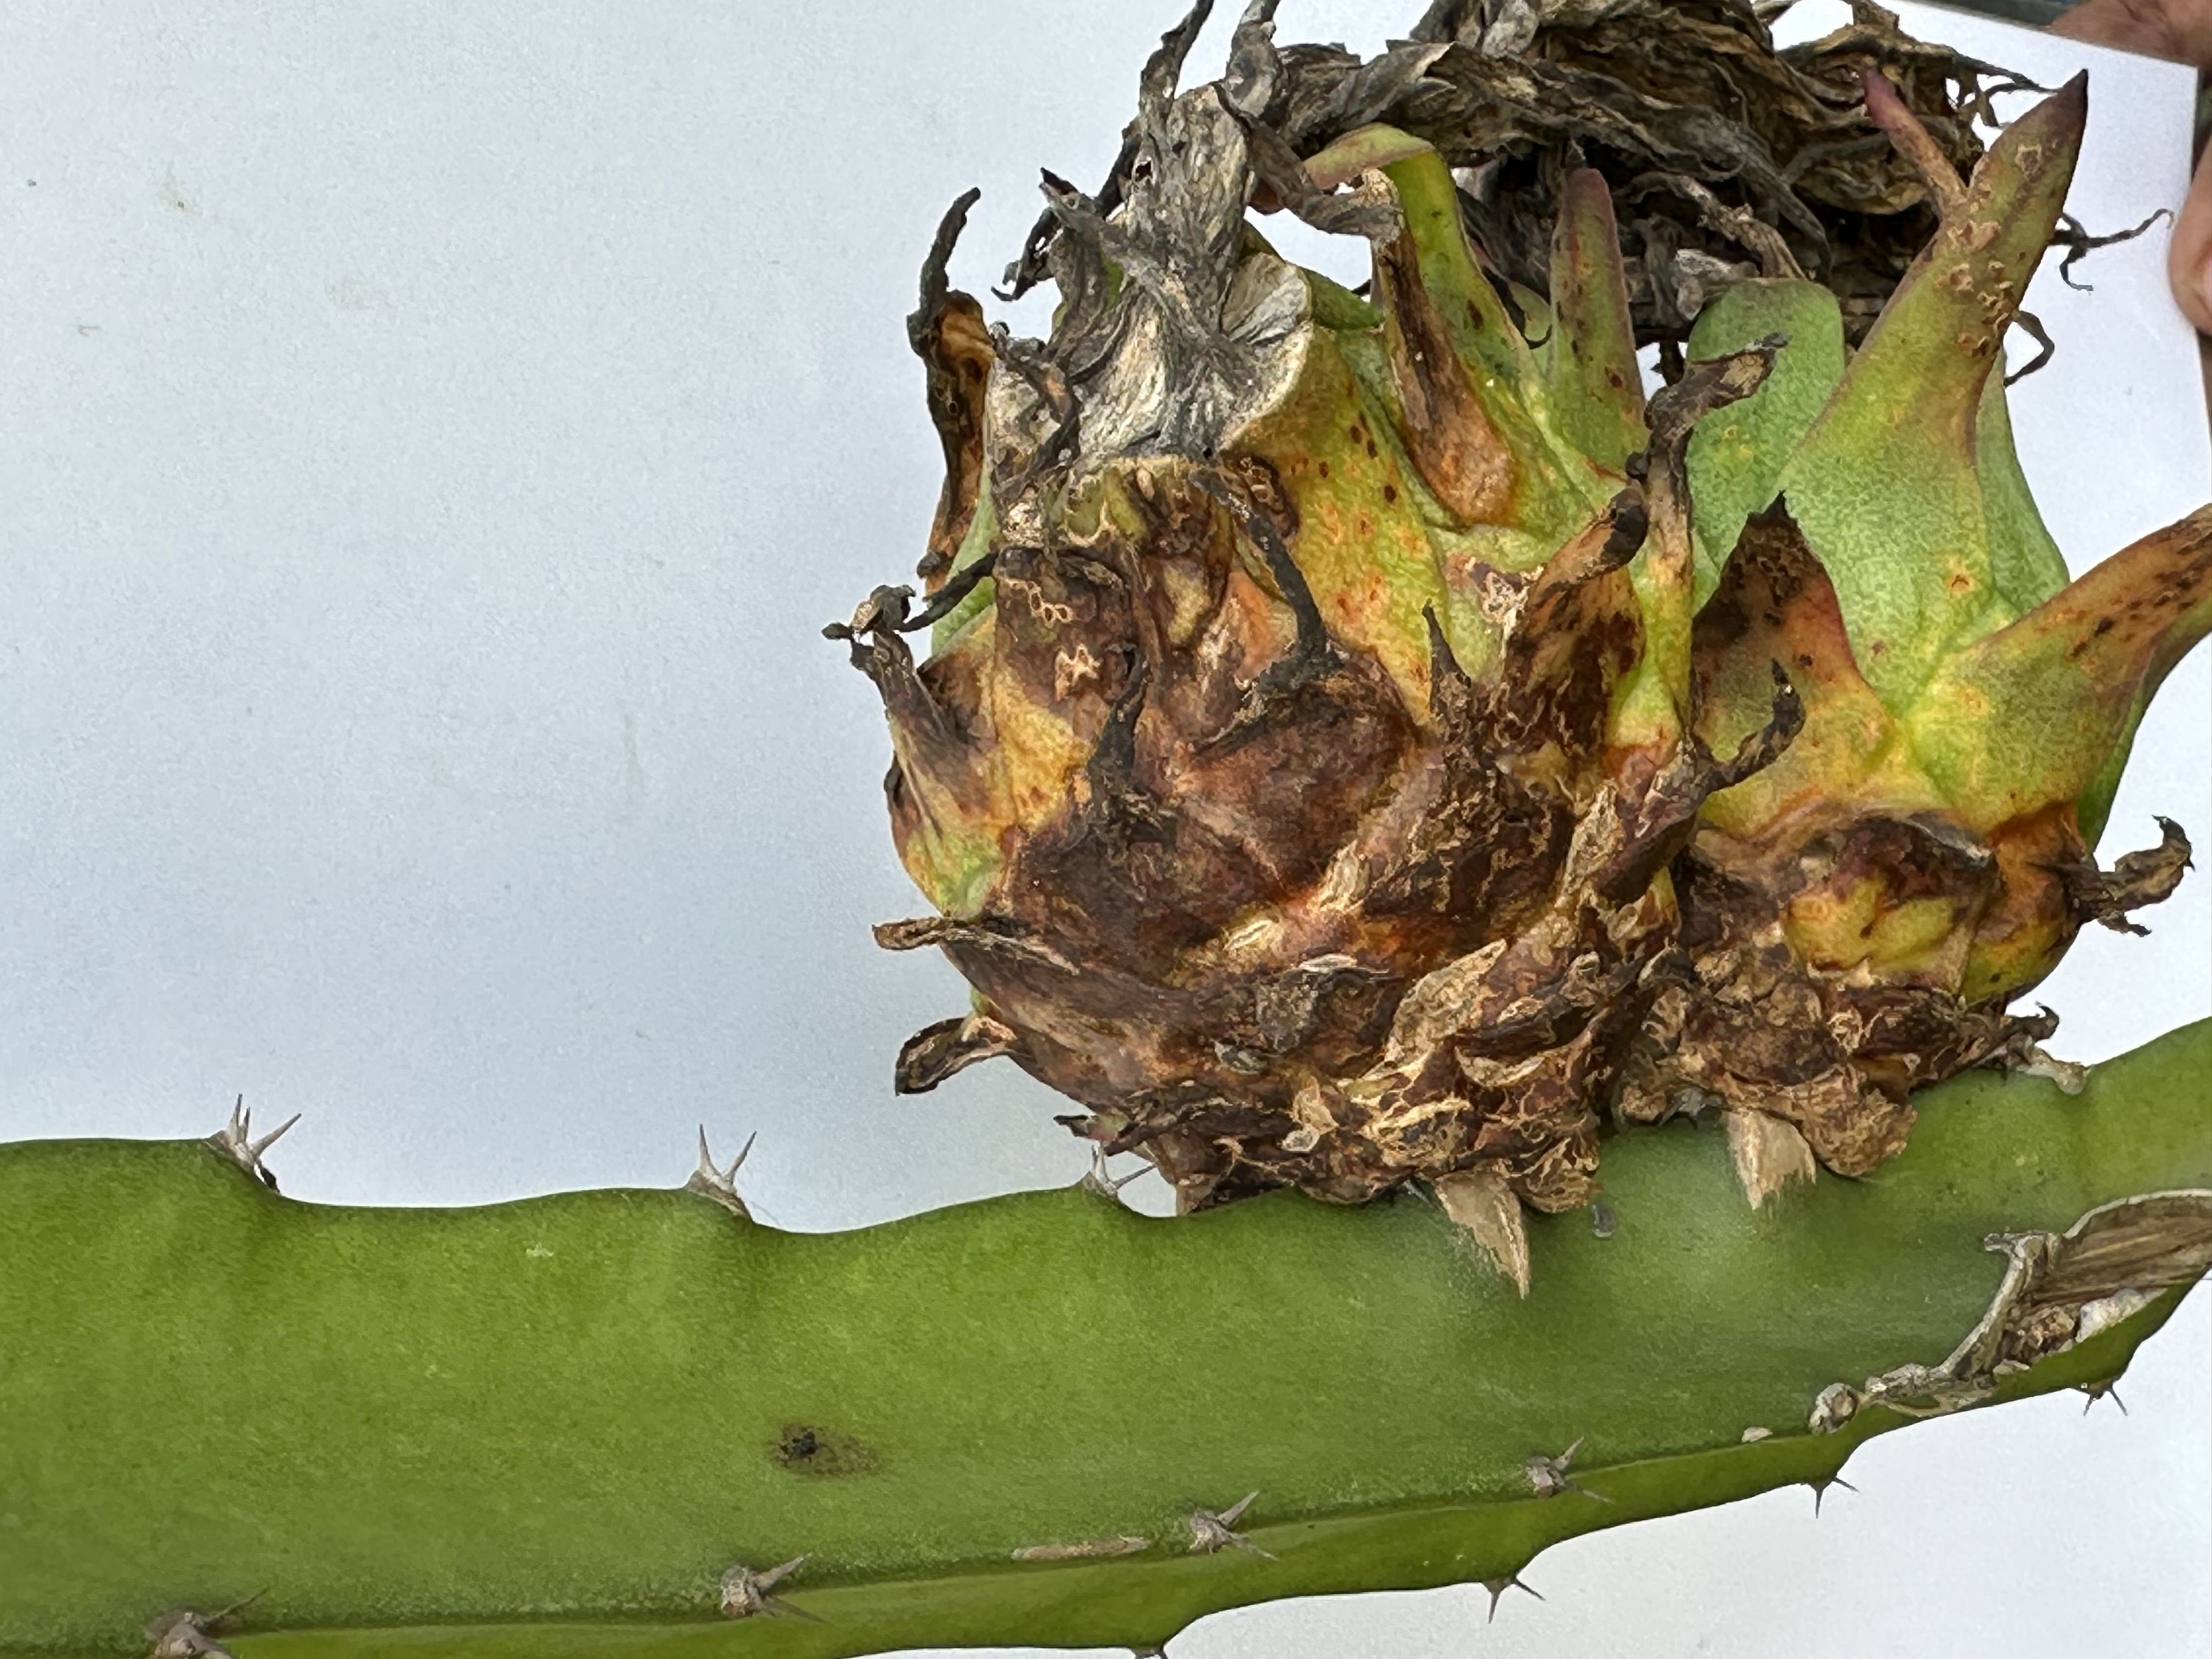
Label: Bad leaf